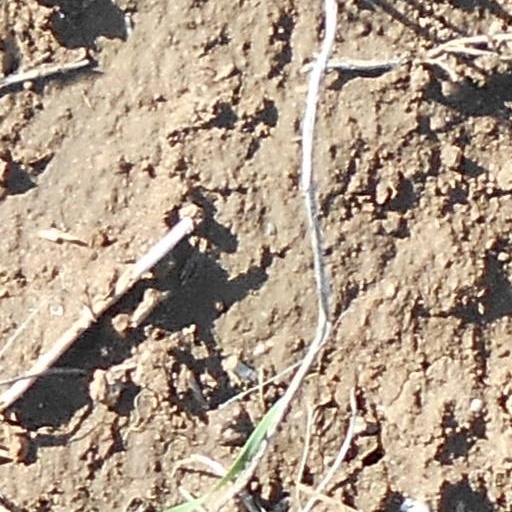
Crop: wheat